Forest Lodge (Namakagon, Wisconsin)

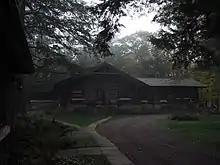
Original Main Lodge at Forest Lodge

The 1893 cabin was expanded or rebuilt into the main lodge in 1914-1915, then remodeled in 1928-29. The result is a rustic-styled log building on a stone foundation with full logs joined by saddle notches. Its roof is covered with wood shakes, pierced by four stone chimneys. An open porch spans the front. In the 1930s Edwin Lundie designed some improvements to the lodge. Inside are a dining room, living room, kitchen, maid's dining room, three bedrooms, library, sitting room, and three bathrooms. Decoration is simple - largely logs, wood paneling, and wood floors.